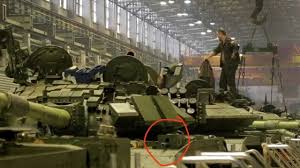
Label: Tank